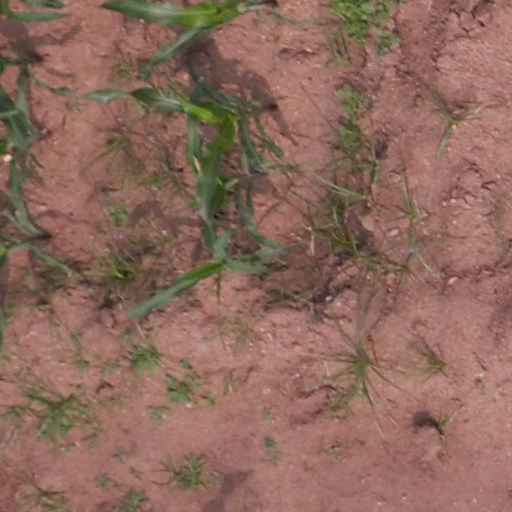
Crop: maize; corn